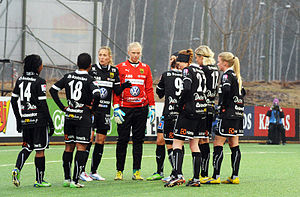
Umeå IK / Aktuel trup
Før en kamp i april 2013
Umeå IK er en svensk fodboldklub for kvinder, som har hjemmebane i Umeå. Klubben blev etableret i 1917 som en generel sportsklub, kvindernes fodboldafdeling startede i 1985. I 1996 nåede holdet at rykke op i den øverste række, Damallsvenskan, men flyttede ned igen året efter. I 1998 rykkede holdet igen op i topdivisionen og blev der, indtil de rykkede ned igen efter 2016-sæsonen. I 2019 vandt de Elitettan og rykkede op i Damallsvenskan igen.